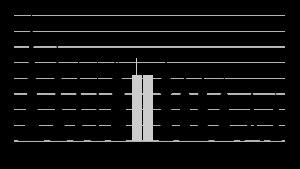
Le « Skyscraper Index », qu'on pourrait traduire en français par « Indice Gratte-ciel », est une théorie élaborée par Andrew Lawrence en 1999 selon laquelle il existe une corrélation entre la construction d'immeubles de très grande hauteur et les crises économiques. Selon lui, les gratte-ciel les plus hauts du monde se construiraient à la fin de cycles économiques, et seraient annonciateurs d'une récession économique importante.